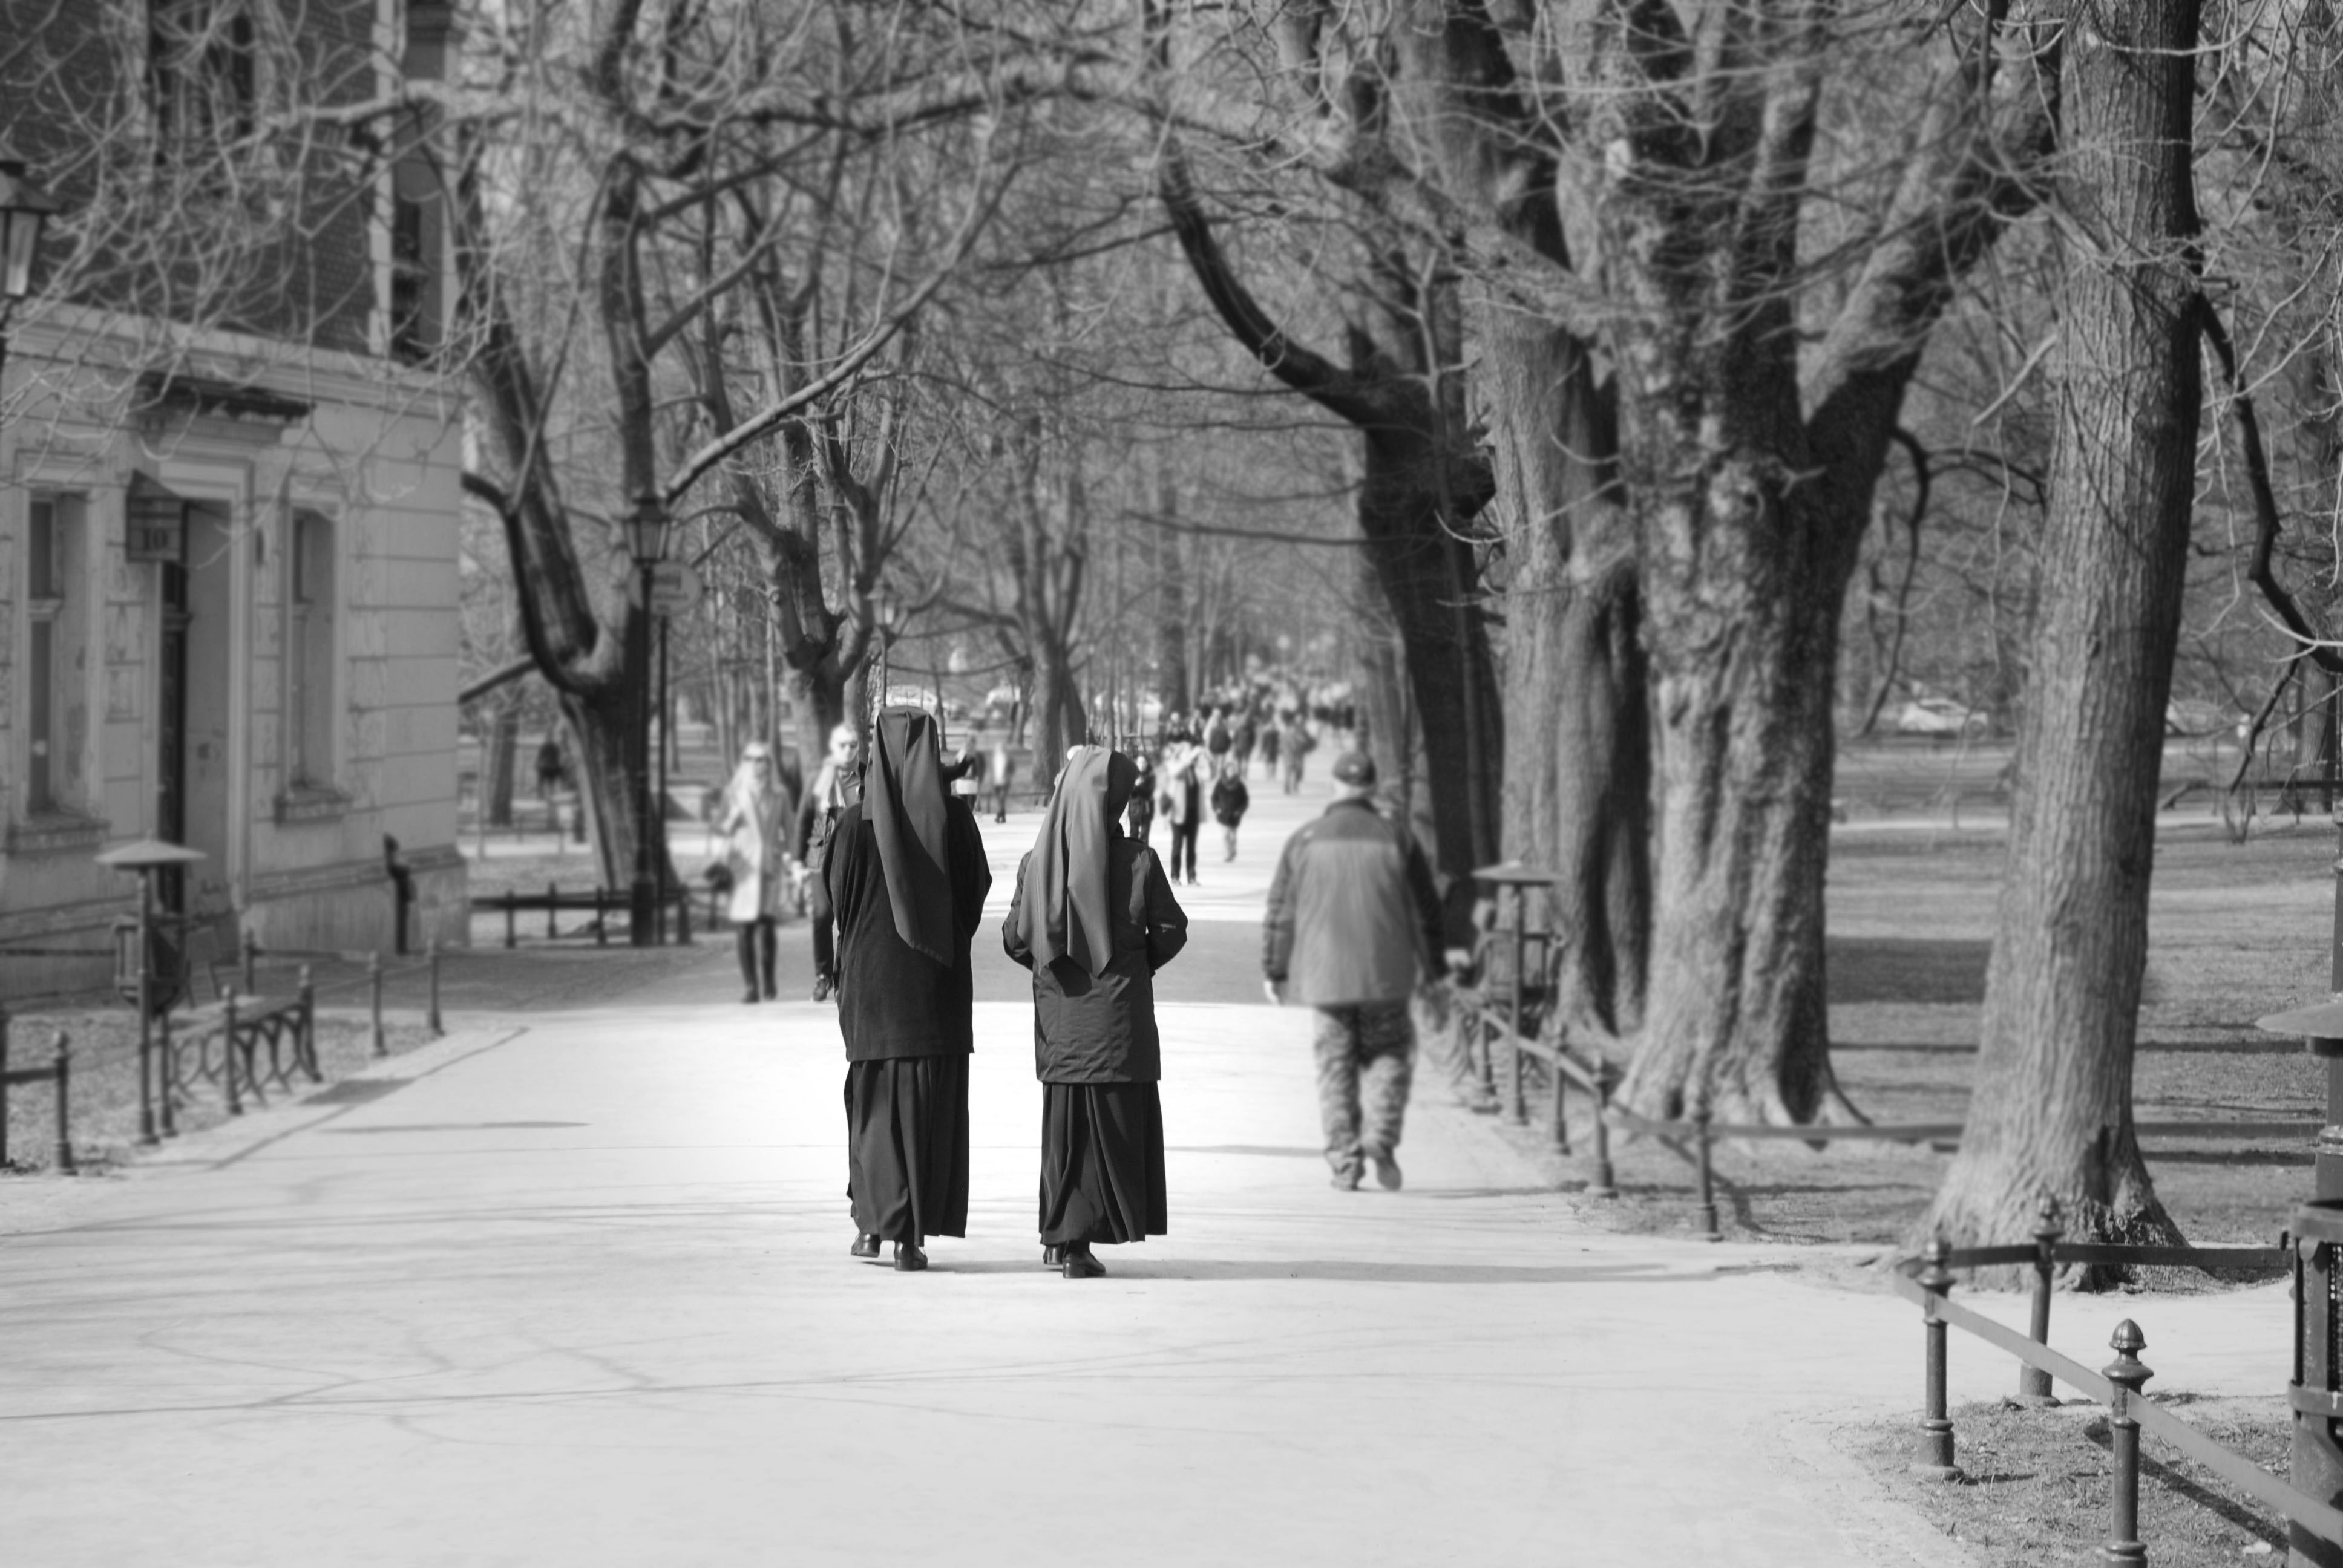
photograph, people, black and white, tree, monochrome photography, standing, snapshot, monochrome, winter, walking, street, urban area, photography, pedestrian, architecture, plant, city, branch, snow, style, park, tourism, state park